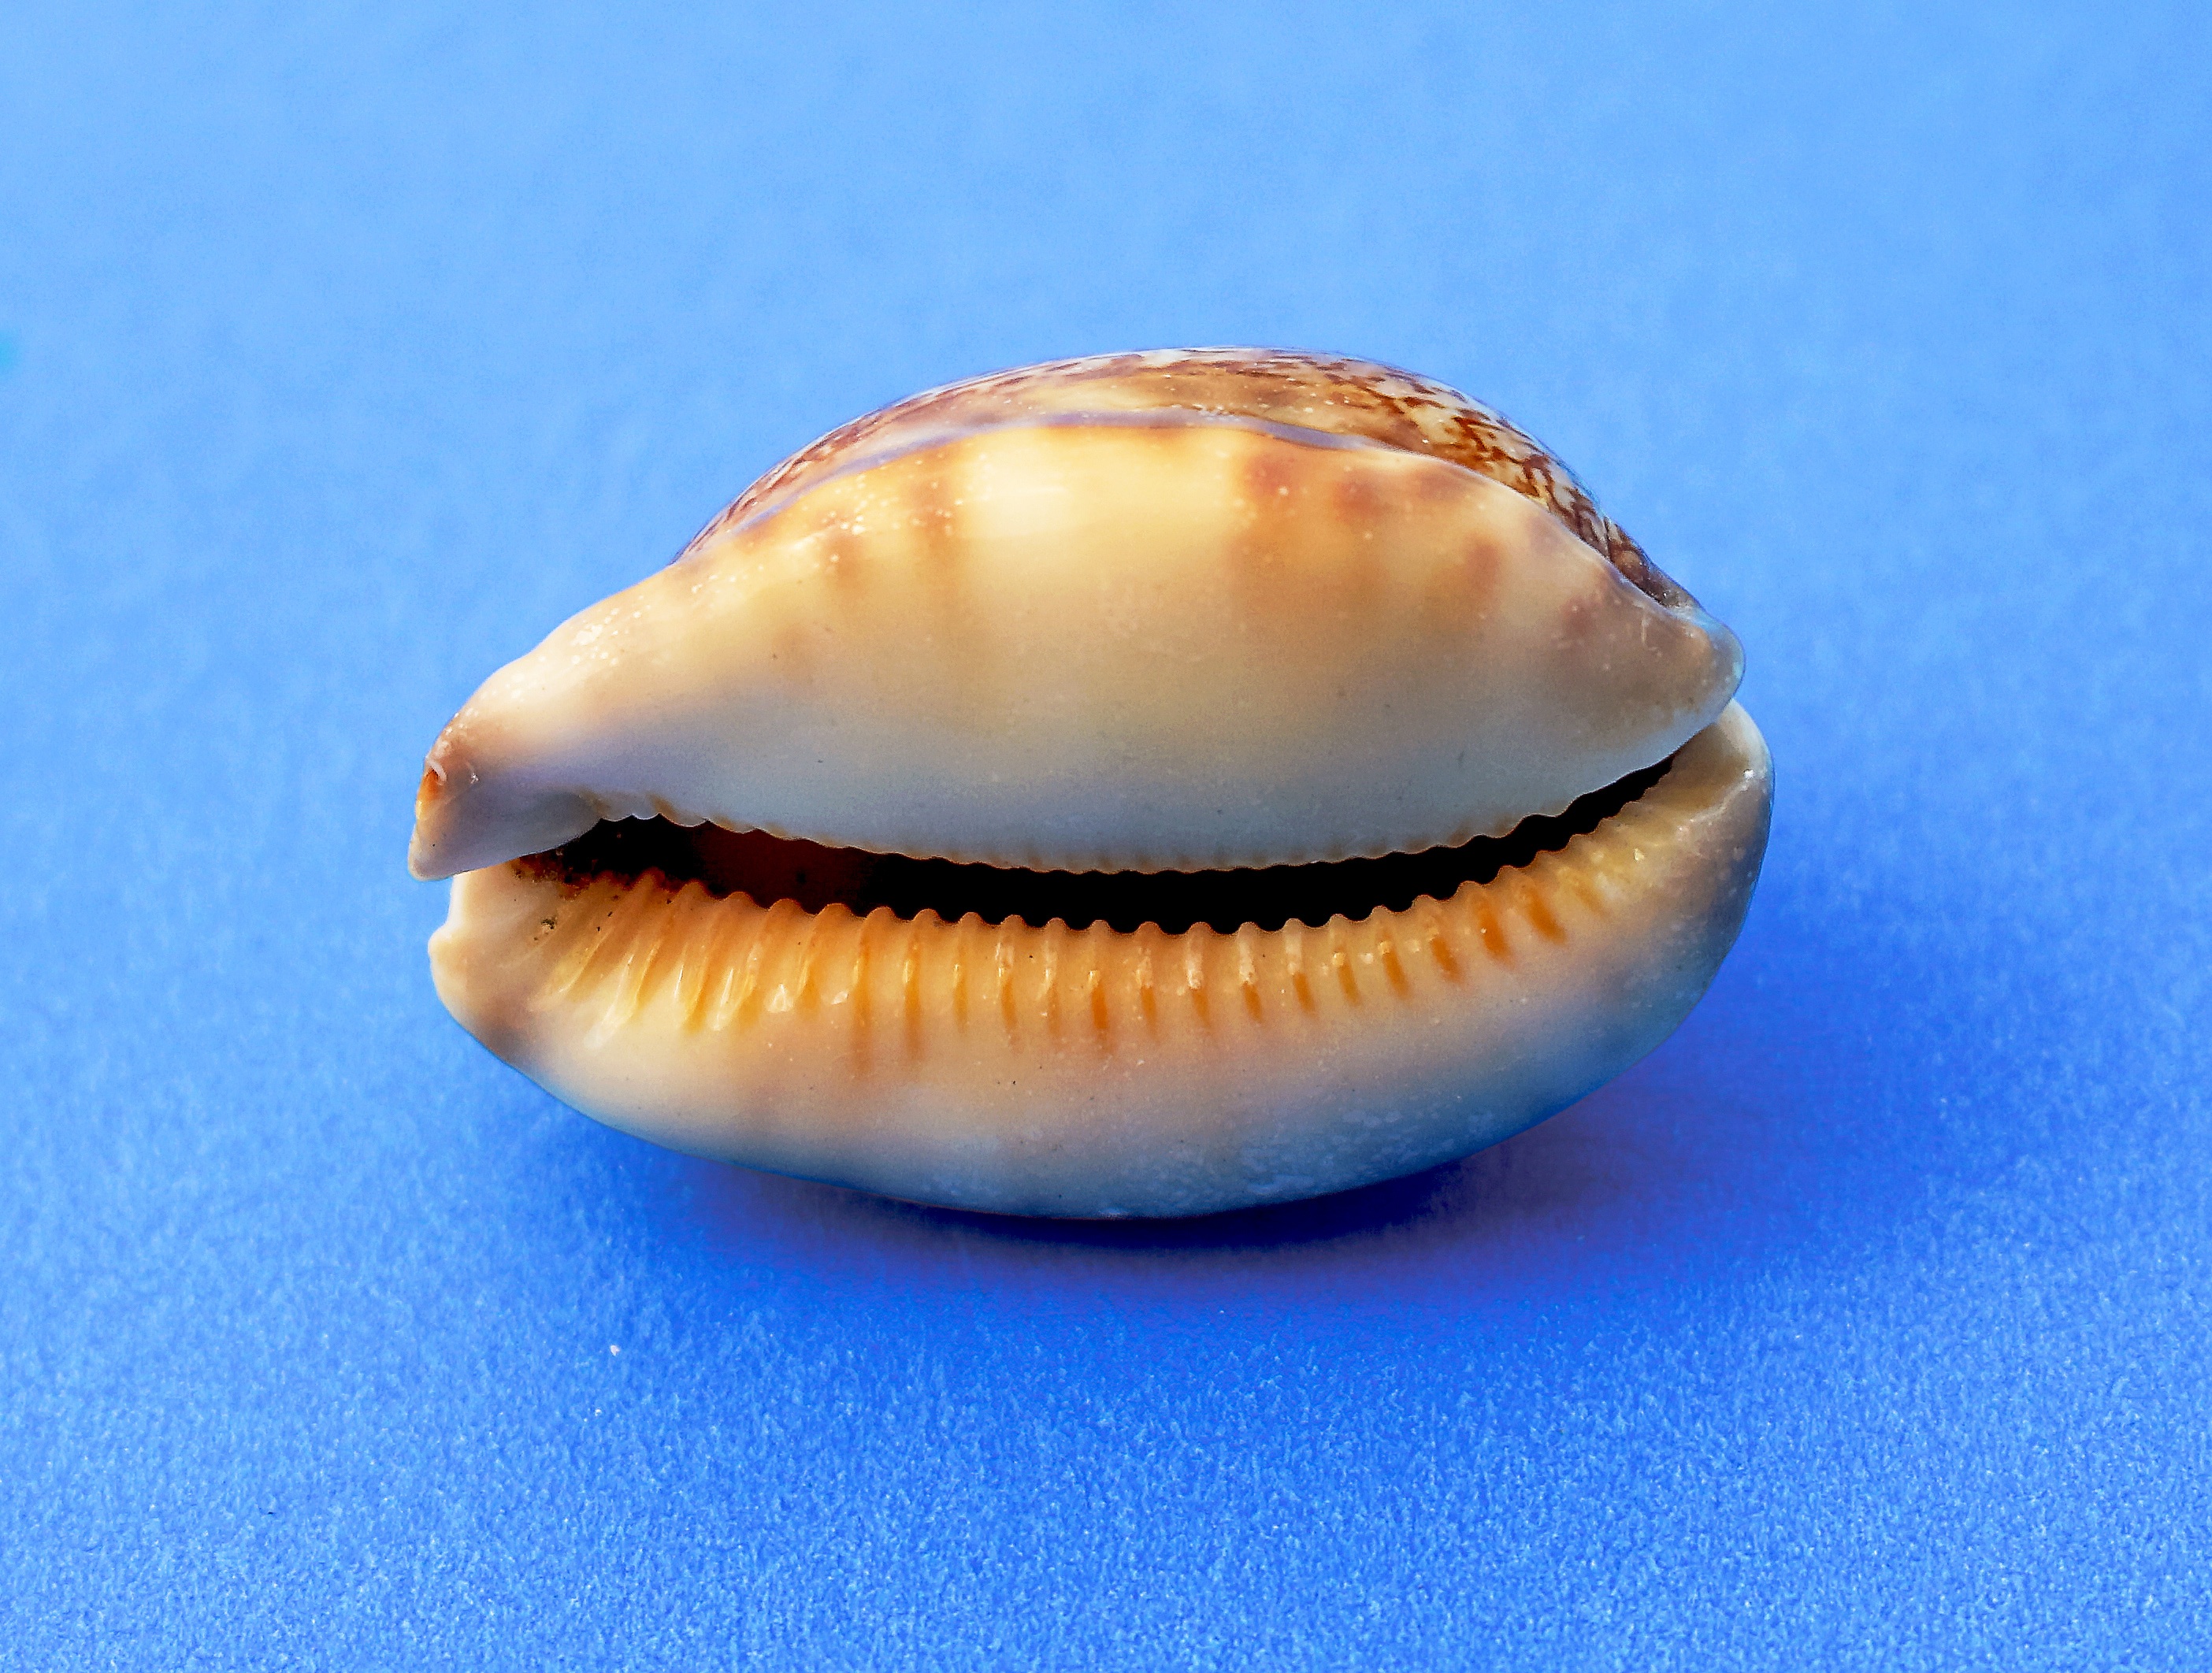
sea, nature, seafood, material, invertebrate, seashell, clam, conch, close up, snail, marine, cockle, molluscs, macro photography, molluscum, marine animal, sea snail, sea shells, snails and slugs